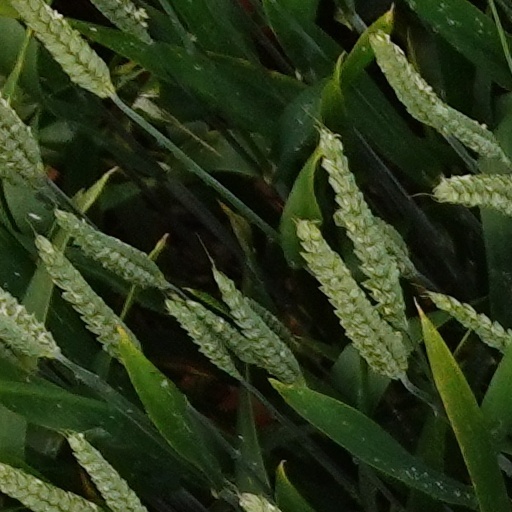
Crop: wheat